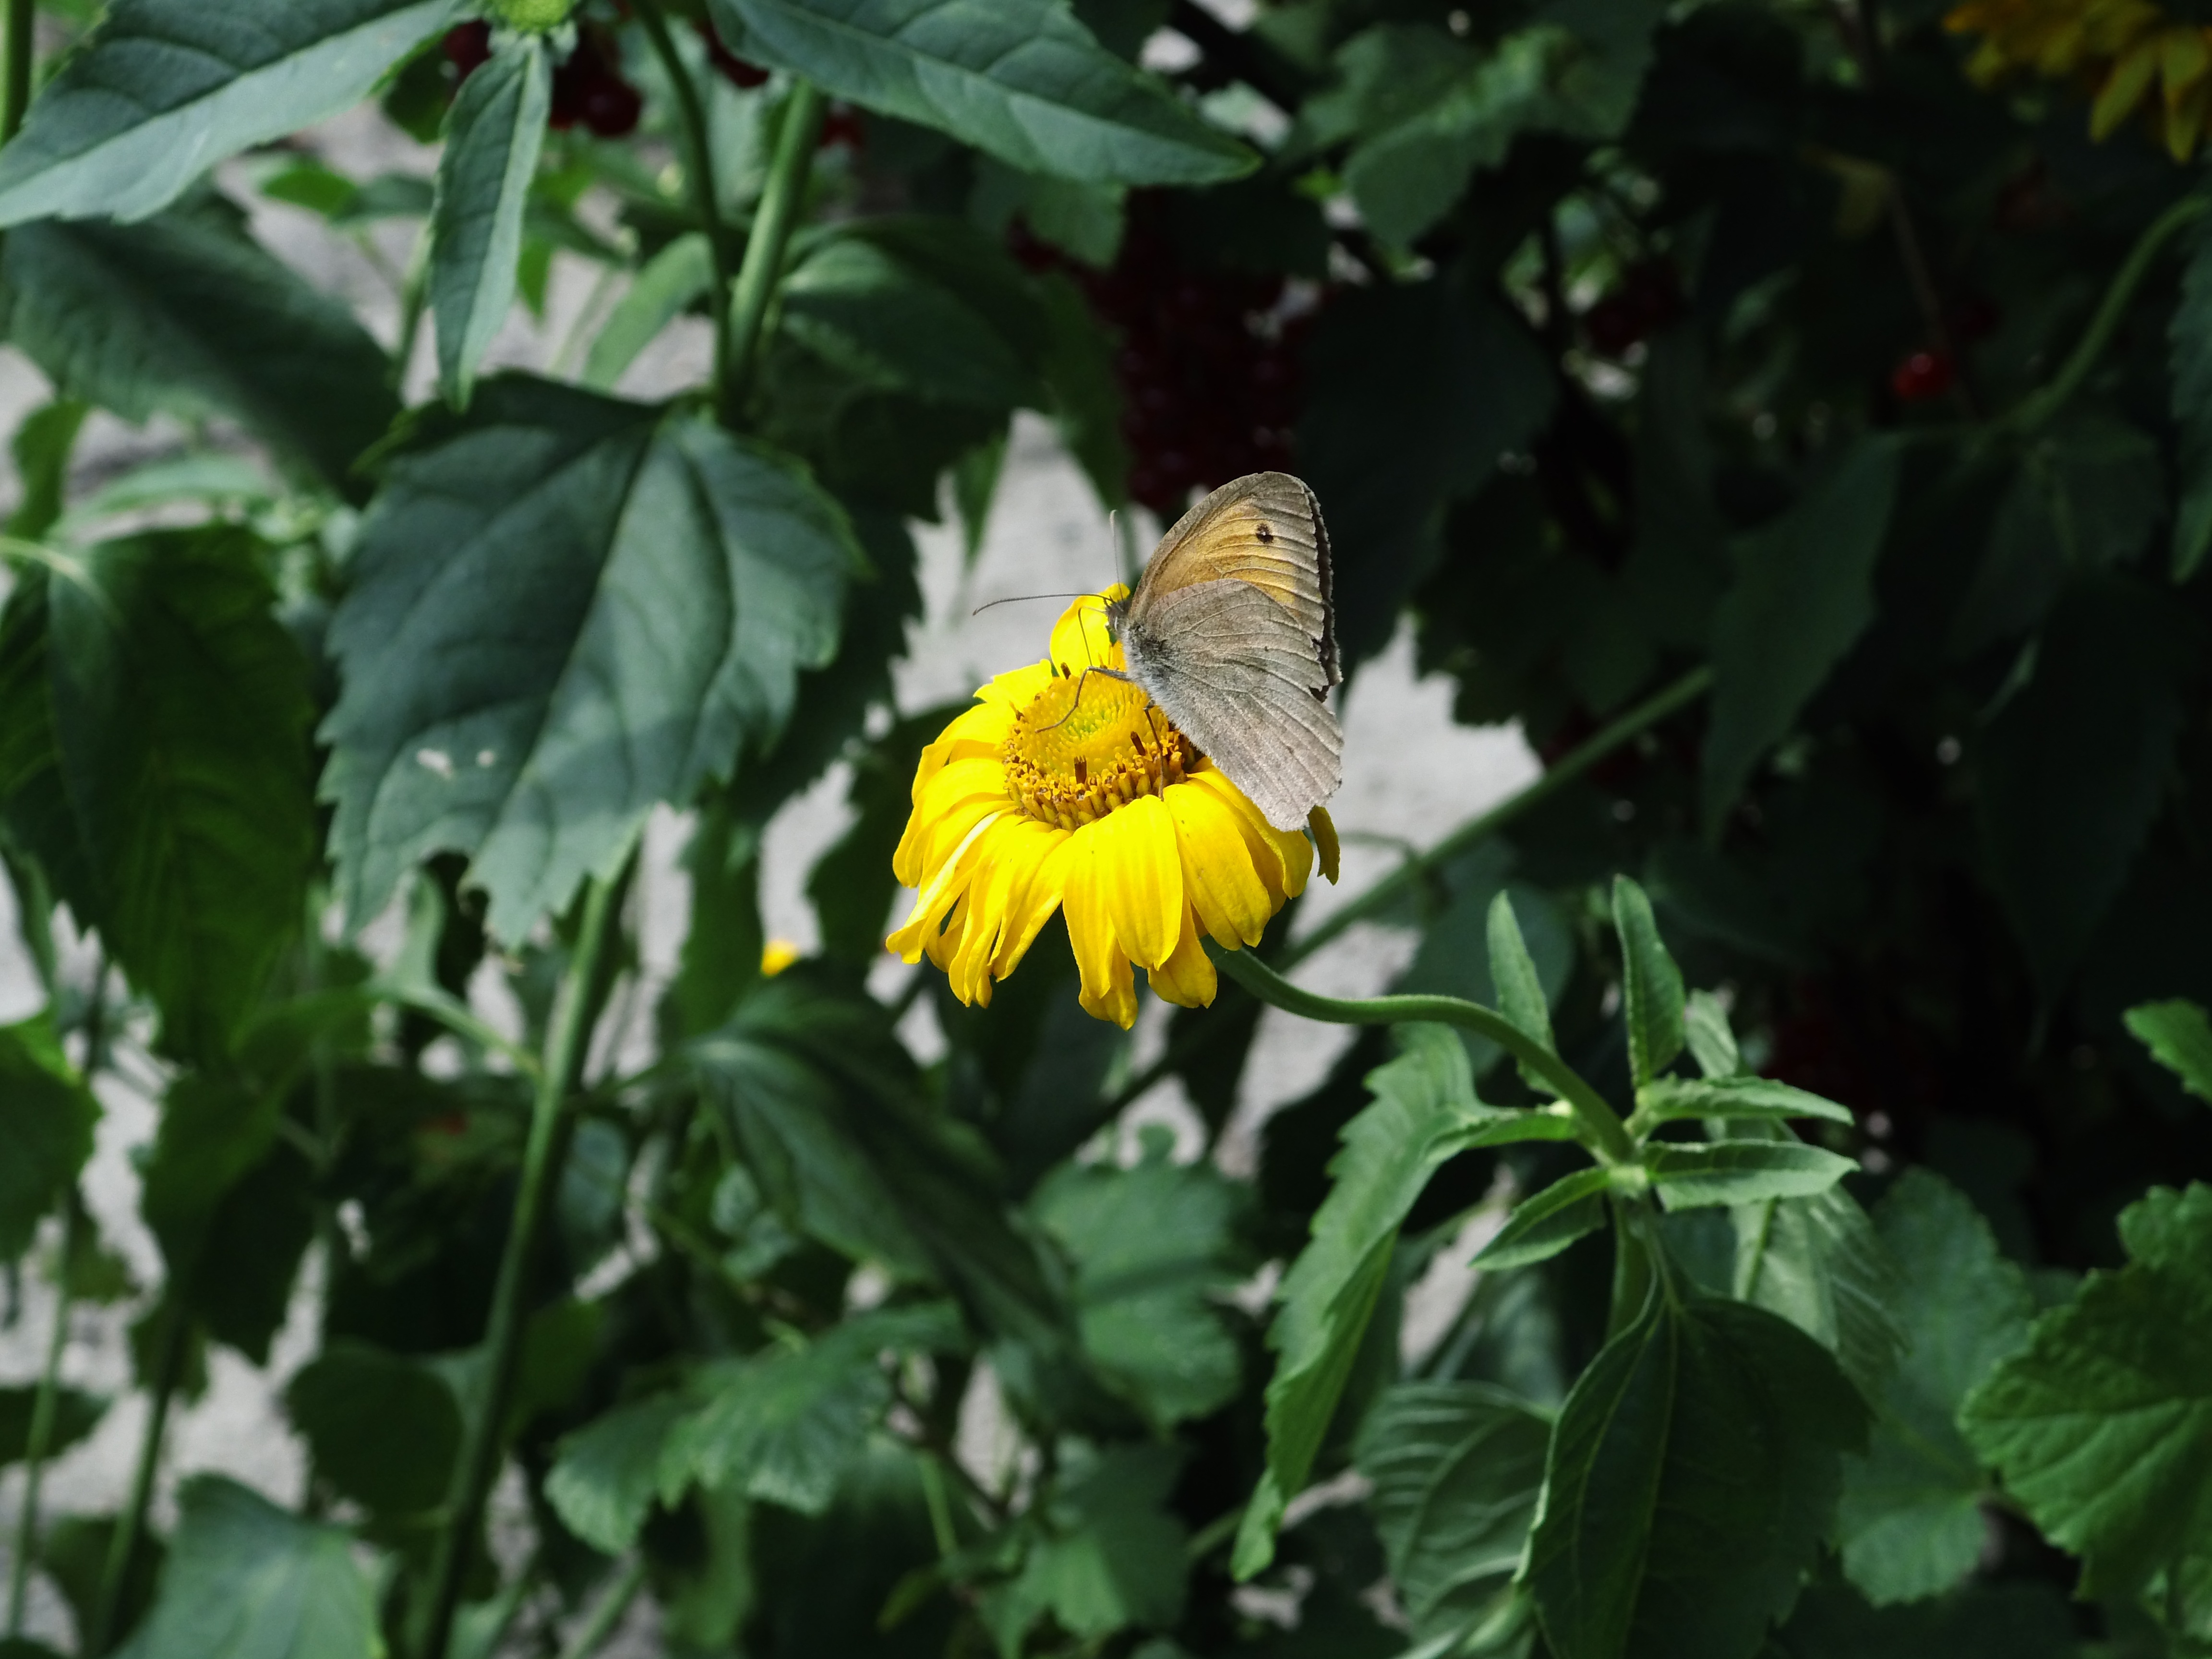
nature, plant, leaf, flower, summer, insect, botany, butterfly, yellow, garden, flora, fauna, invertebrate, grey, animal world, flowering plant, land plant, moths and butterflies